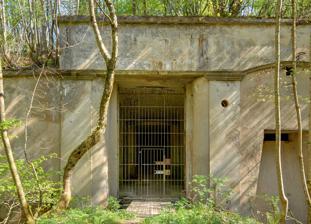
Building: Fort de Roppe
Country: France
Year built: 1877
Fort de Roppe Part of Fortified region of Belfort Belfort , France Interior court Coordinates 47°40′49″N 6°53′59″E / 47.6802°N 6.8996°E / 47.6802; 6.8996 Type Fort, Séré de Rivières system Site information Owner French army Controlled by France Open to the public no Condition Abandoned Site history Built 1875 ( 1875 ) Battles/wars Battle of France Fort de Roppe , also known as Fort Ney , was built between 1875 and 1877. It is part of the second ring of fortifications around the city of Belfort in northeastern France . This set of forts was built as part of the Séré de Rivières system and incorporated improvements to deal with the improvement in efficacy of artillery in the late 19th century. Description The Fort de Roppe is located at the summit of a hill near the town of Roppe , to the north of Belfort. It was sited to control the road to Colmar in co-operation with the fort at Giromagny , as well as the road to Basel , to protect the Fort de Bessoncourt 's flank, and to support Fort du Salbert . The rectangular fort initially mounted fifty artillery pieces and was garrisoned by more than 650 men. The guns were mounted in the open air on top of the ramparts and in a casemate . Three more batteries were located in the immediate vicinity of the fort. The armament of the fort varied considerably from year to year.  In 1886 the fort mounted four 155mm long guns, five 138mm guns, nine 120mm long guns, two 220mm mortars, and several smaller weapons. The fort's water needs were met by a well and a cistern. The magazine could hold 154 tons of powder. Initial construction cost was 1,875,917 francs d'or. Improvements Underground troop shelter. Underground galleries. In 1889 an underground troop shelter was constructed just outside the perimeter to the southwest. From 1893 the fort was linked to other forts around Belfort via the Chemins de fer du Territoire de Belfort strategic railroad. Underground galleries shielded with concrete were built beneath the fort during the First World War . These galleries connected various portions of the fort to the troop shelter, which was itself concreted. Additional improvements included a 155 mm gun turret, three machine gun turrets, an additional casemate and shelters on the ramparts. The neighborhood of the fort received more batteries, a 75 mm turret, infantry shelters and a battery with two 155 mm gun turrets, the last never completed. The new gun turrets, located to the east of the main fort, were connected to the main fort by extensions to the underground galleries. World War II and present status In 1940 the fort was manned by the 7th Battery of the 159th Position Artillery Regiment (RAP), part of the fortified region of Belfort under the French 8th Army, Army Group 3. From 16 March 1940 the RF Belfort became the 44th Fortress Corps (CAF). In June during the Battle of France , 400 men sought shelter at Fort de Roppe, staying for three days before surrendering. The fort remains the property of the French Army. Although abandoned, it still remains in good condition.  Public access is prohibited. See also Fortified region of Belfort References Wikimedia Commons has media related to Fort de Roppe .